Mohamed Mhadhebi

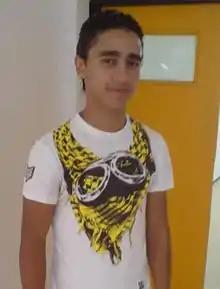
A picture of Mohamed Mhadhebi

Mohamed Mhadhebi (born 7 August 1990) is a retired Tunisian football midfielder.